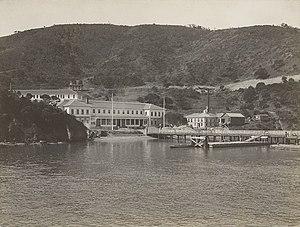
Ceci est la liste des lieux historiques inscrits sur le registre national dans le comté de Marin en Californie.